Barbara Walters

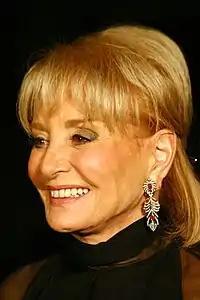
Walters in 2007

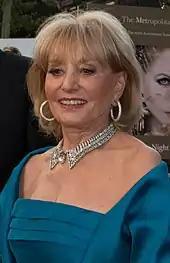
Walters at the Metropolitan Opera in 2008

Walters was a co-host of the daytime talk show "The View;" for 25 years she was also a co-executive producer of BarWall Productions alongside her business partner, Bill Geddie. Geddie and Walters were co-creators of the company. "The View" premiered on August 11, 1997. In the original opening credits Walters said the show is a forum for women of "different generations, backgrounds, and views." "Be careful what you wish for..." was part of the opening credits of its second season. On "The View", she won Daytime Emmy Awards for Best Talk Show in 2003 and Best Talk Show Host (with longtime host Joy Behar, moderator Whoopi Goldberg, Elisabeth Hasselbeck, and Sherri Shepherd) in 2009.